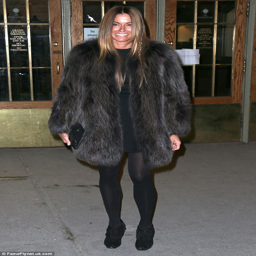
worth the trip : person of celebrity , who 's been on an extended vacation seemed excited to return to the city for industry